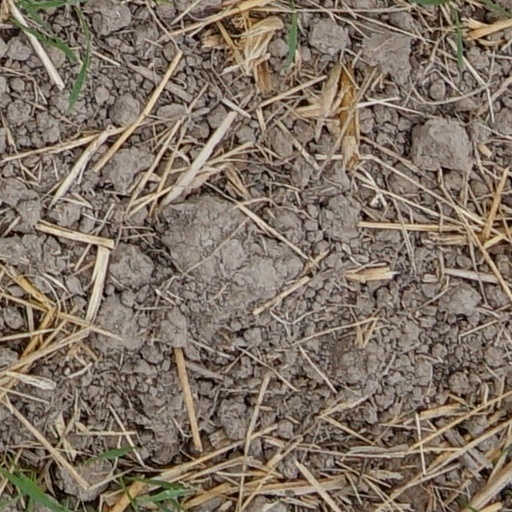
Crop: wheat